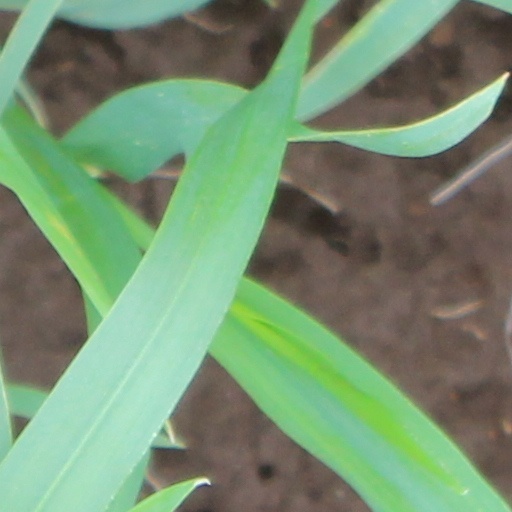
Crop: wheat